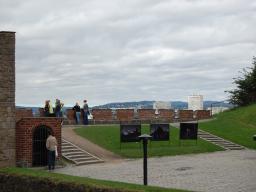
Label: Background_without_leaves